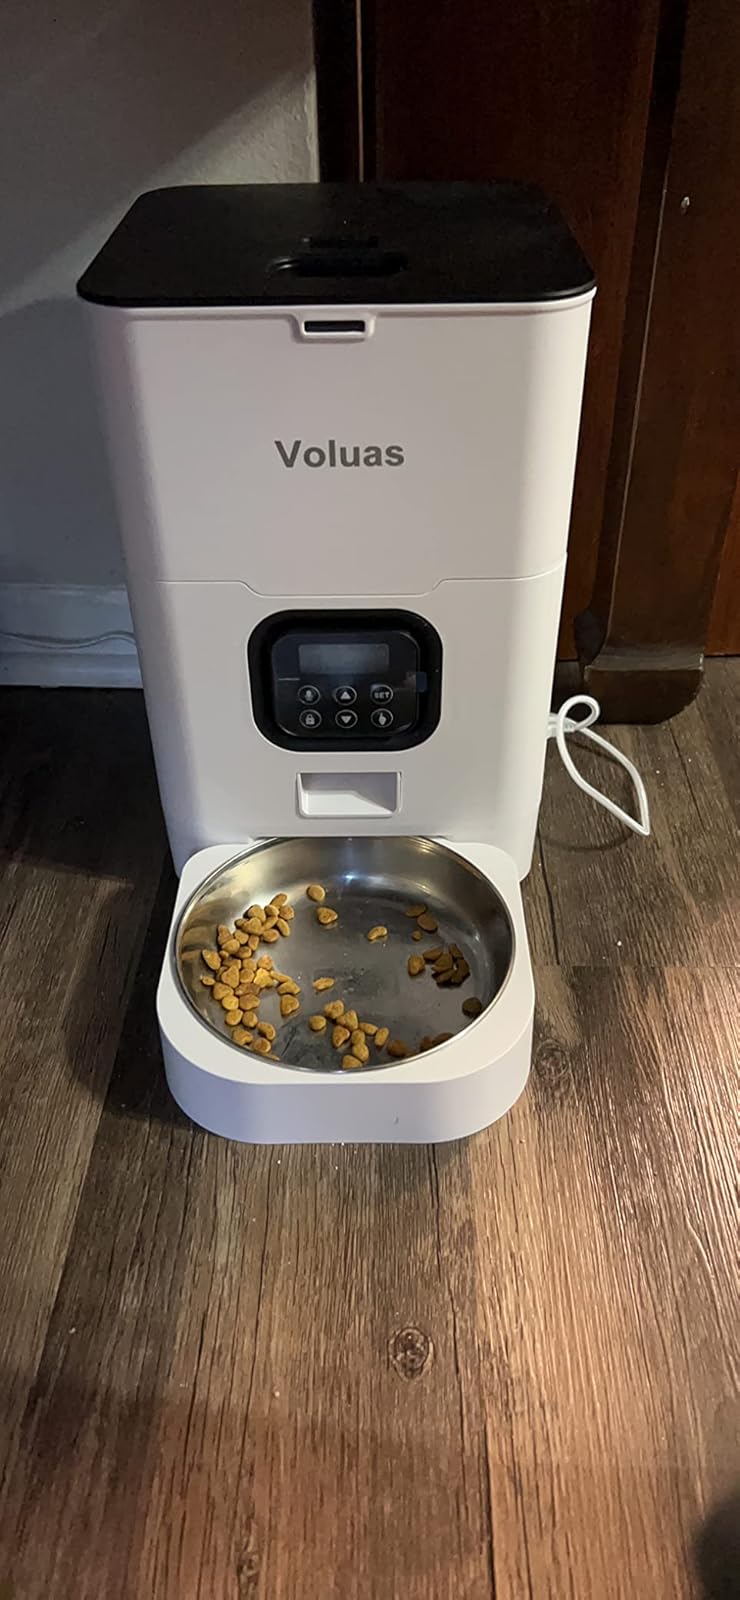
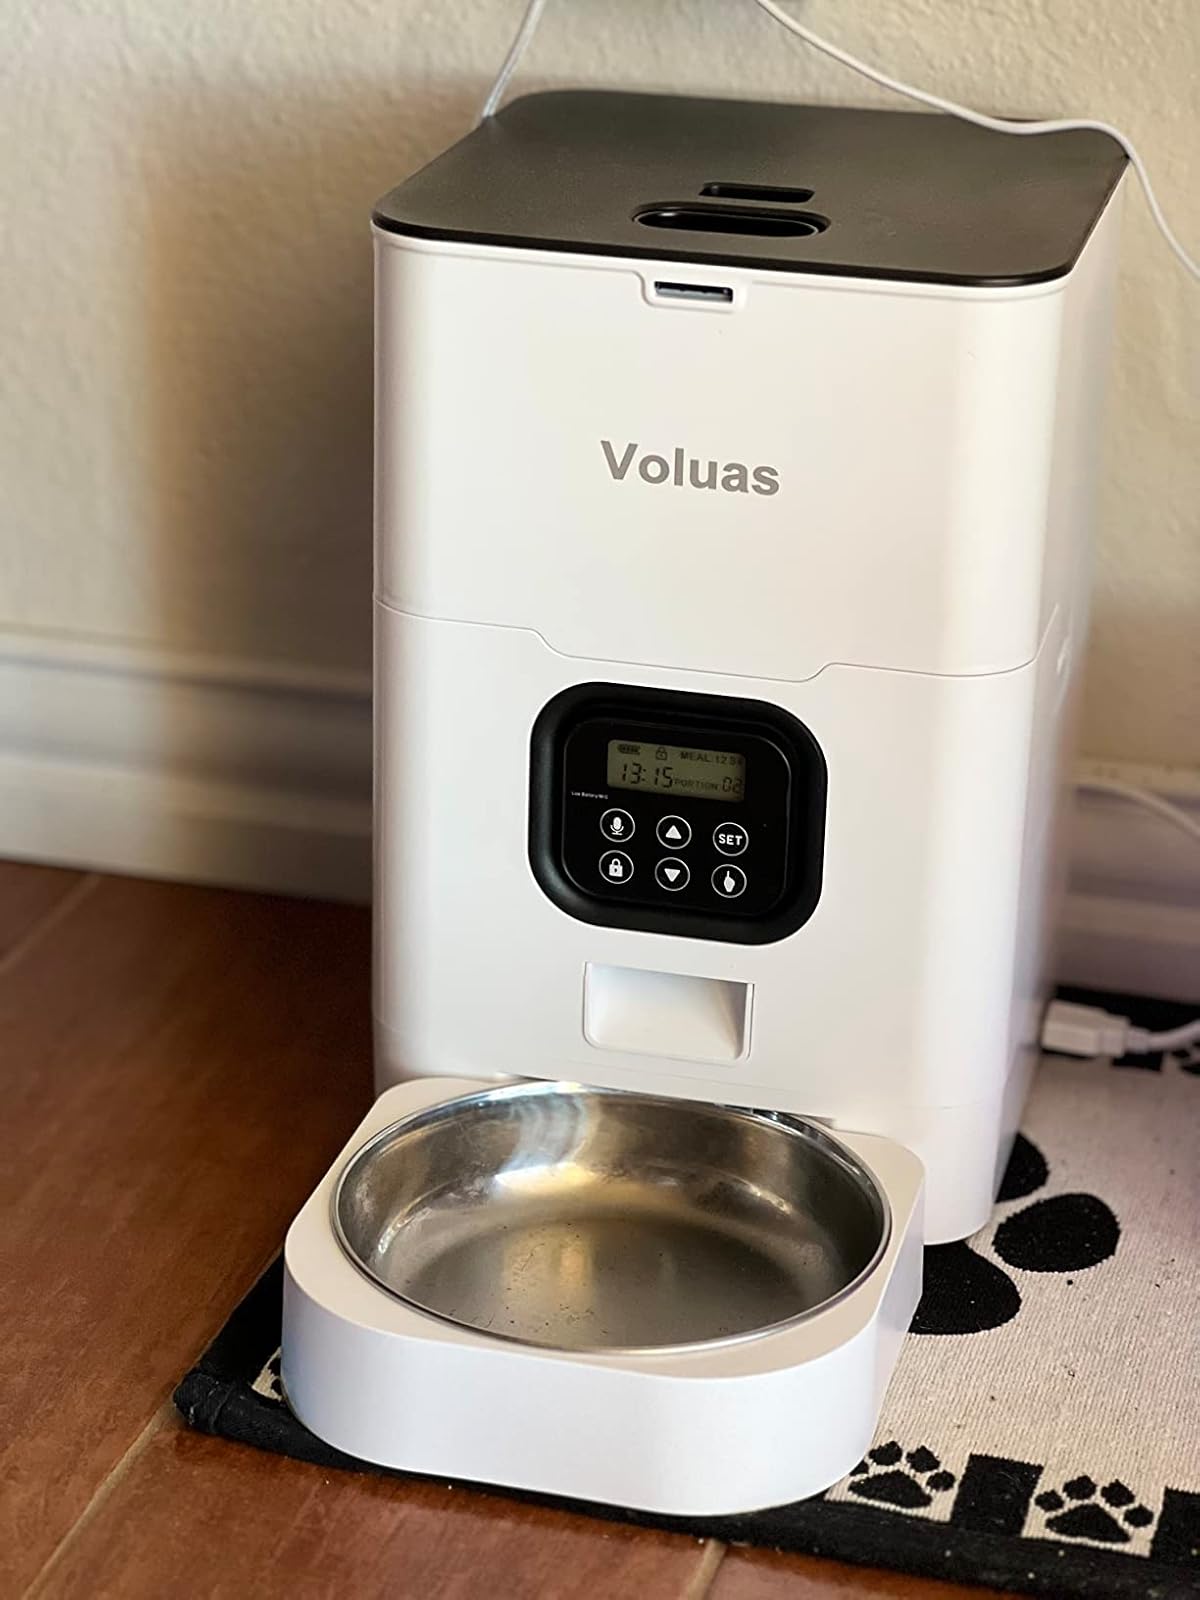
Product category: items_feeder
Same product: yes